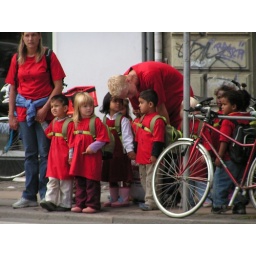
All in red: children, bike and box !